Clemency, Luxembourg

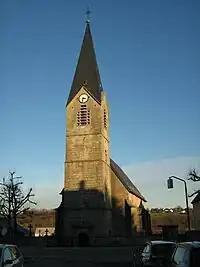
Clemency church

The commune is located on the Belgian border at the source of the River Eisch. At an altitude of 395 m, its highest point is in the village of Fingig. Clemency, situated on the junction of the CR 101 and the CR 110 is 21 km west of Luxembourg. It is 5 km from the E25 motorway to Luxembourg and Brussels. The area is partly forested but mostly agricultural with mixed farming. There are fishing ponds between Clemency and Fingig as well as a marshy nature reserve, the "Neidriesch", where there is a colony of crested newts, a protected species.